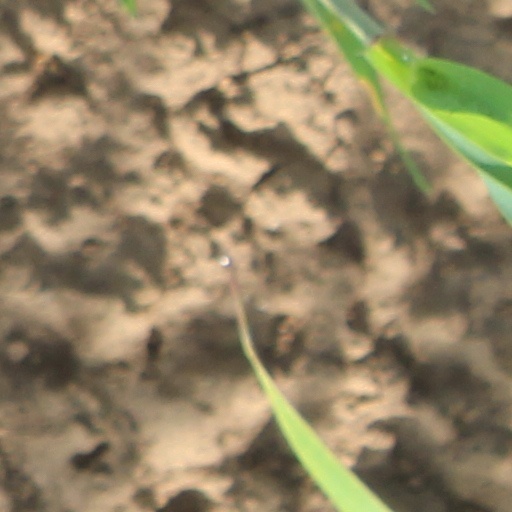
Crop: wheat